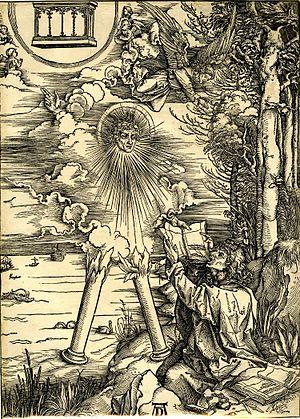
L'Apocalypse est une suite de 15 xylographies réalisées par Albrecht Dürer entre 1496 et 1498, inspirées du Livre de l'Apocalypse, dans le Nouveau Testament. Réunies en volume par Dürer, ces gravures constituent la seule série qu'il ait réalisée d'un seul jet. Il en donnera une seconde version en 1511 avec de légères modifications.